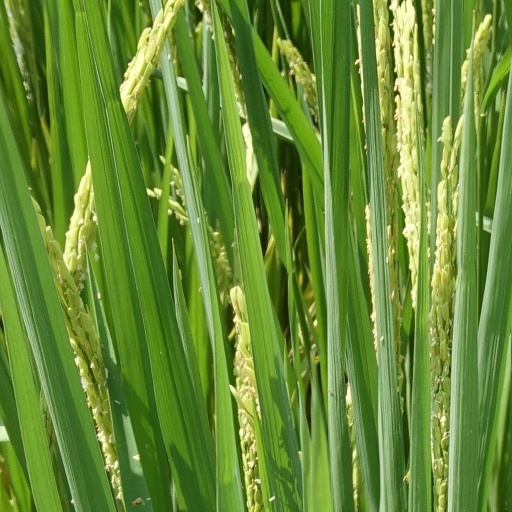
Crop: rice